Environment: real
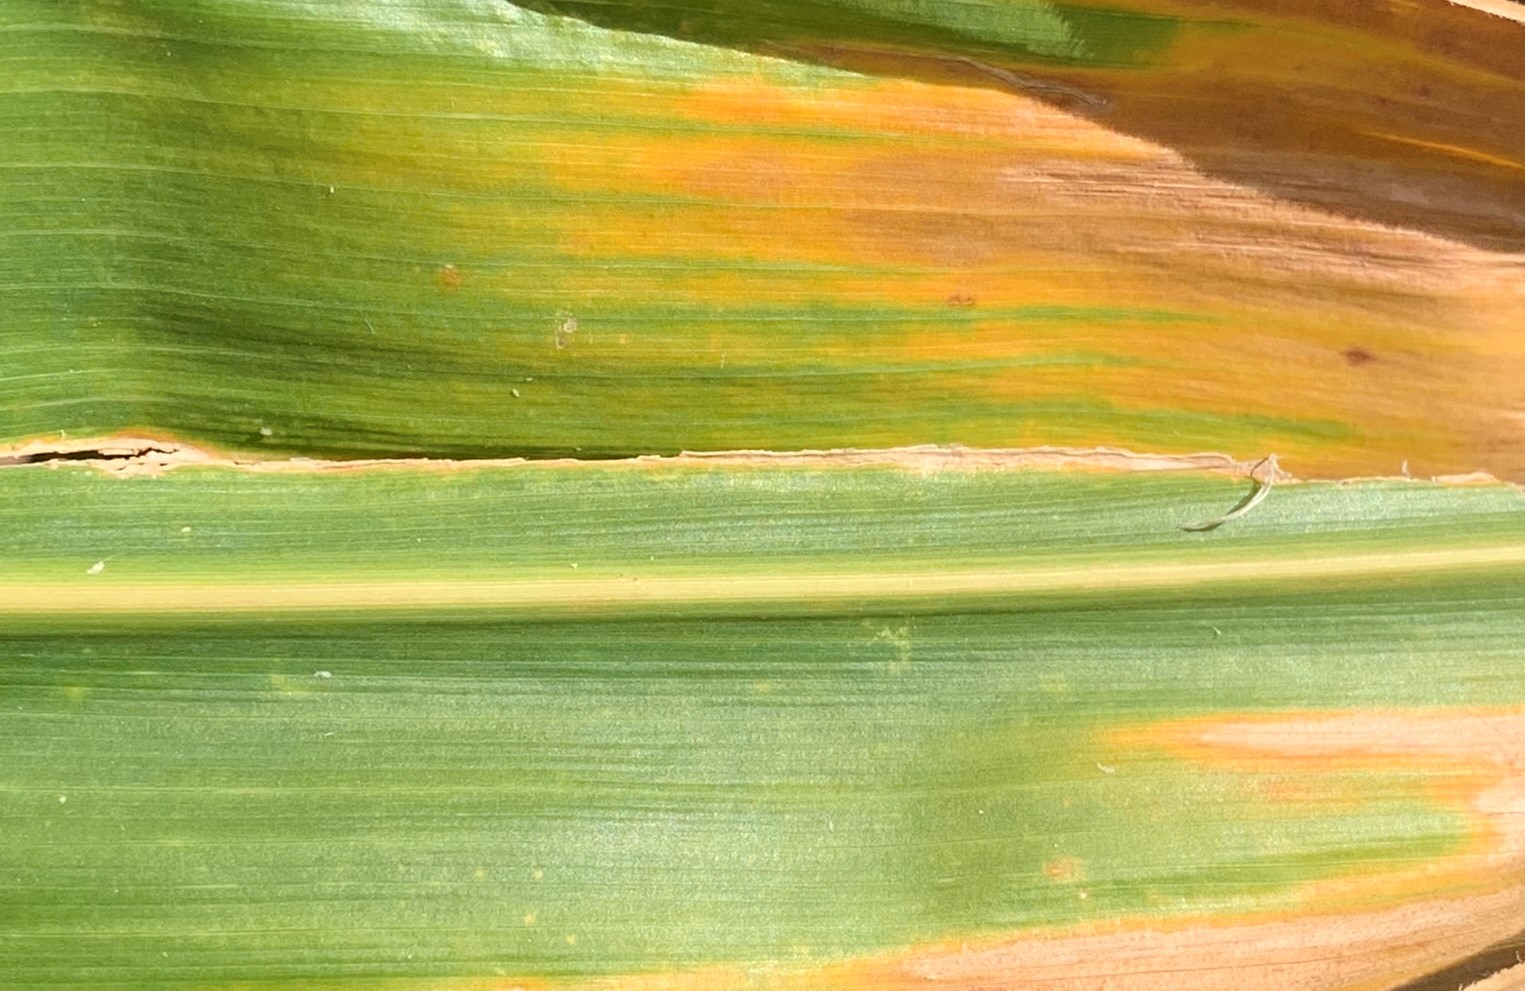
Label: lethal_necrosis